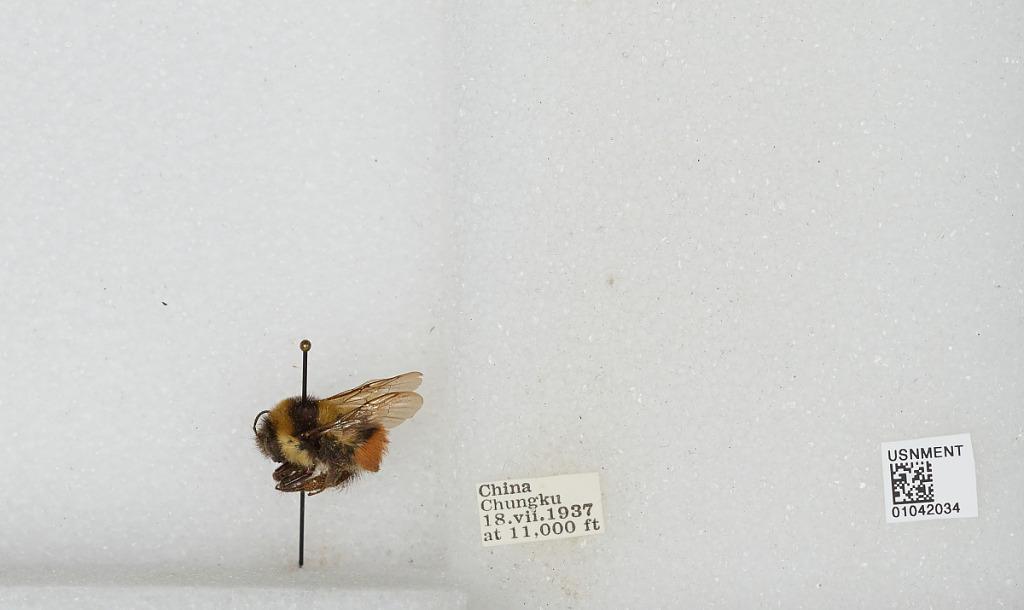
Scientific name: Bombus sp.
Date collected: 1937-7-18
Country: China
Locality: Chungku